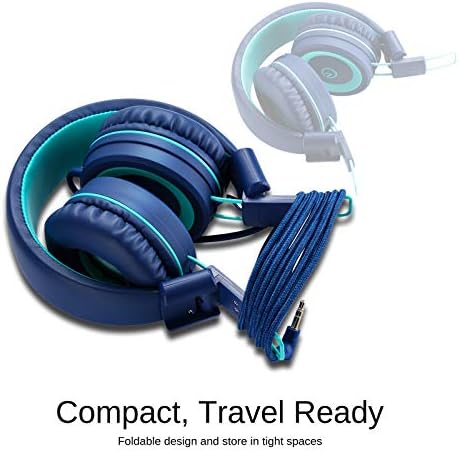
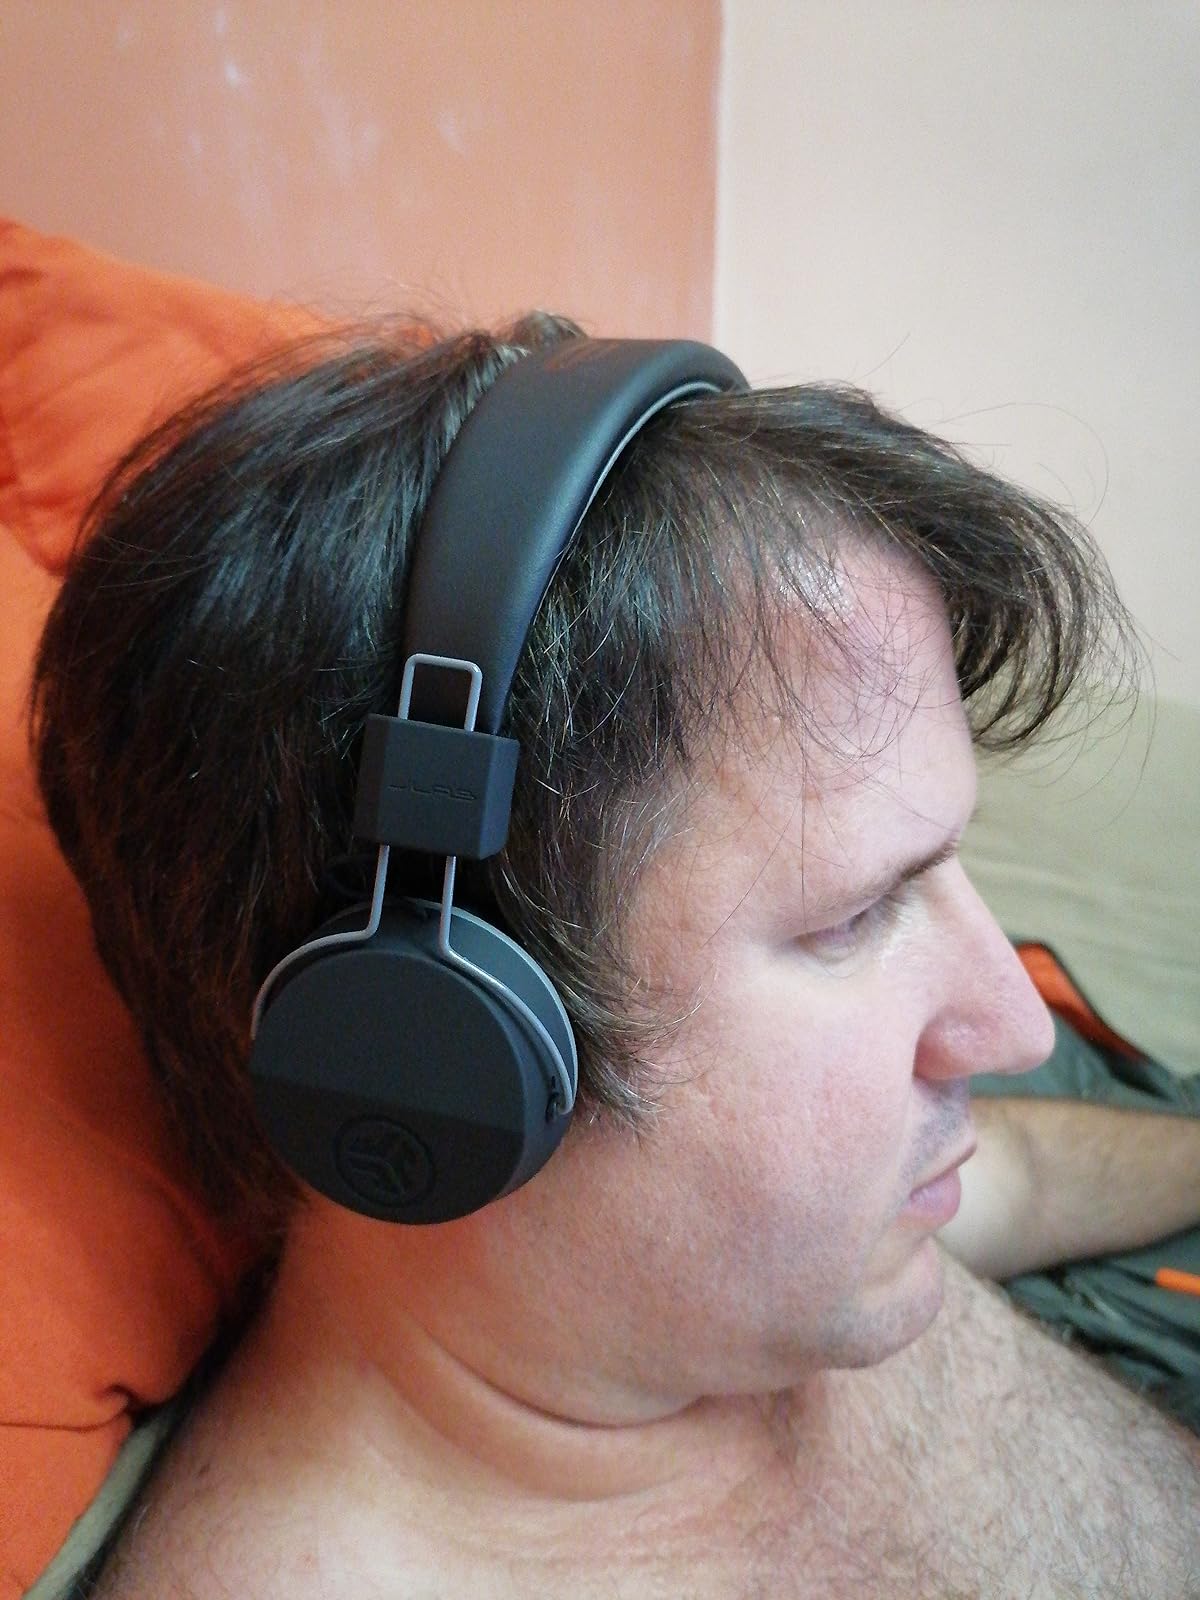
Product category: headphones
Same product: no